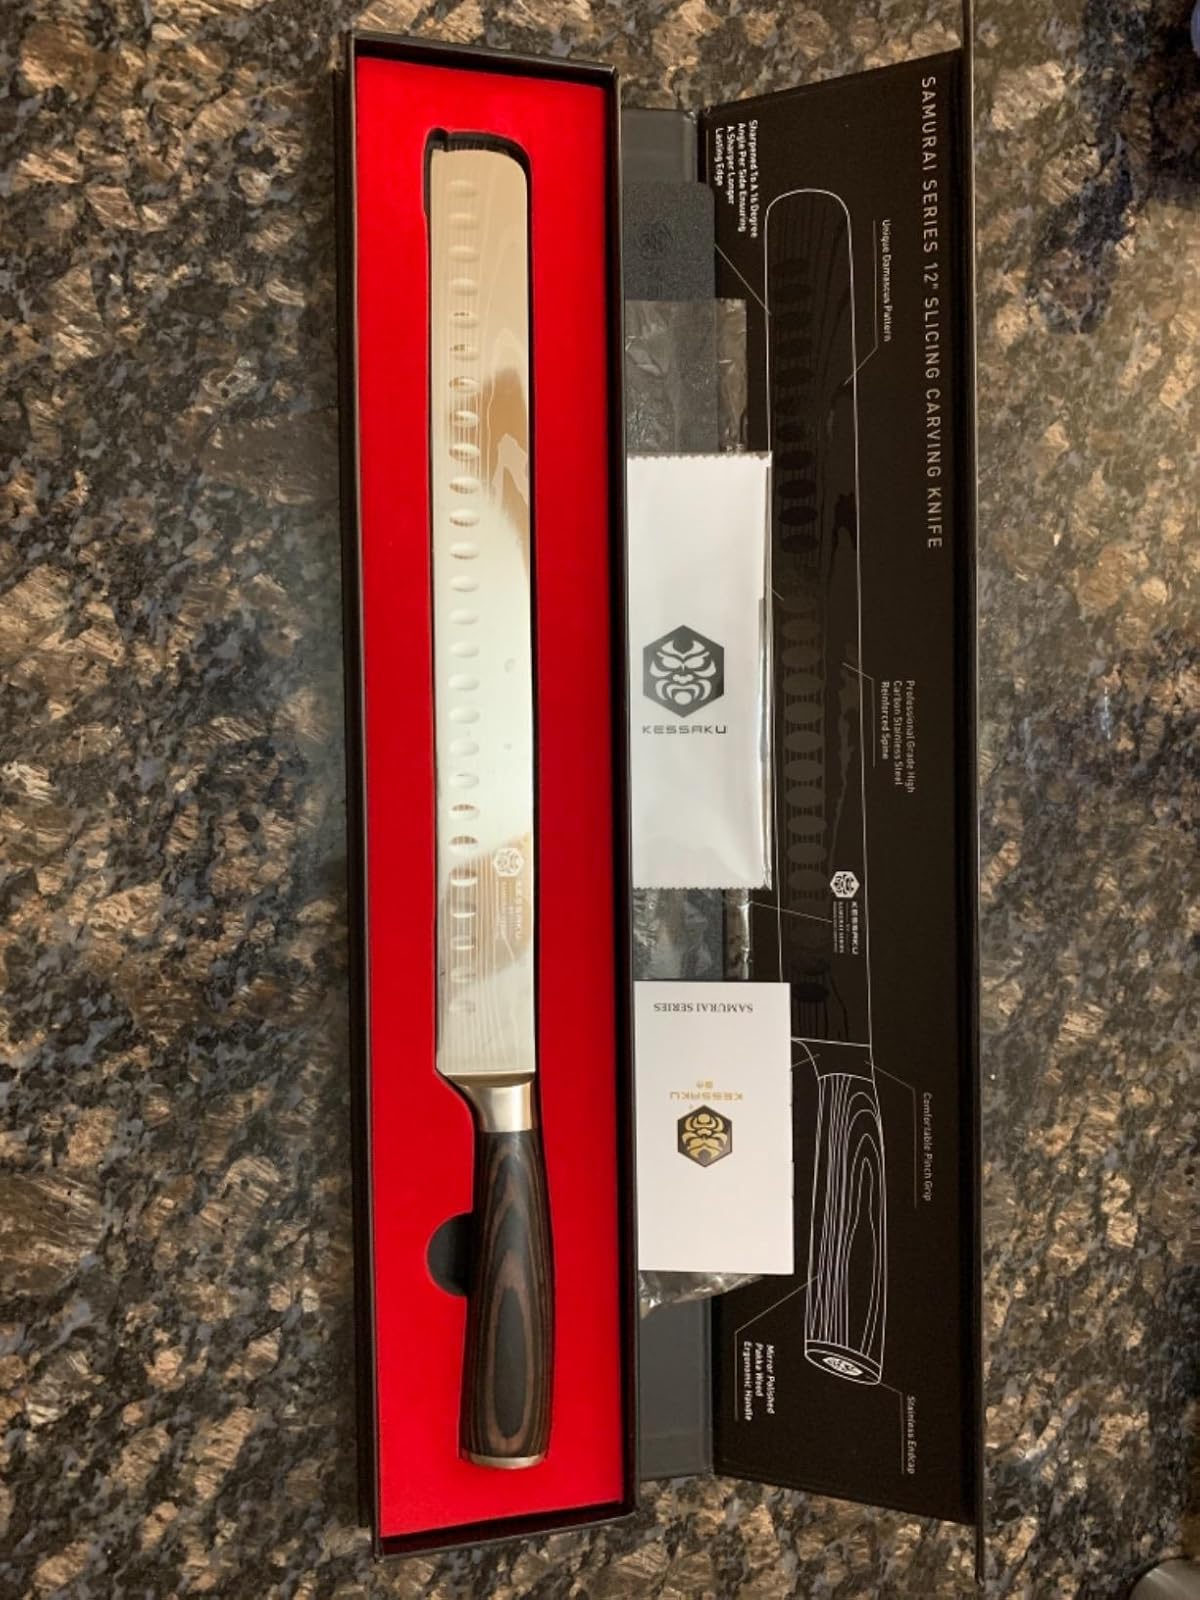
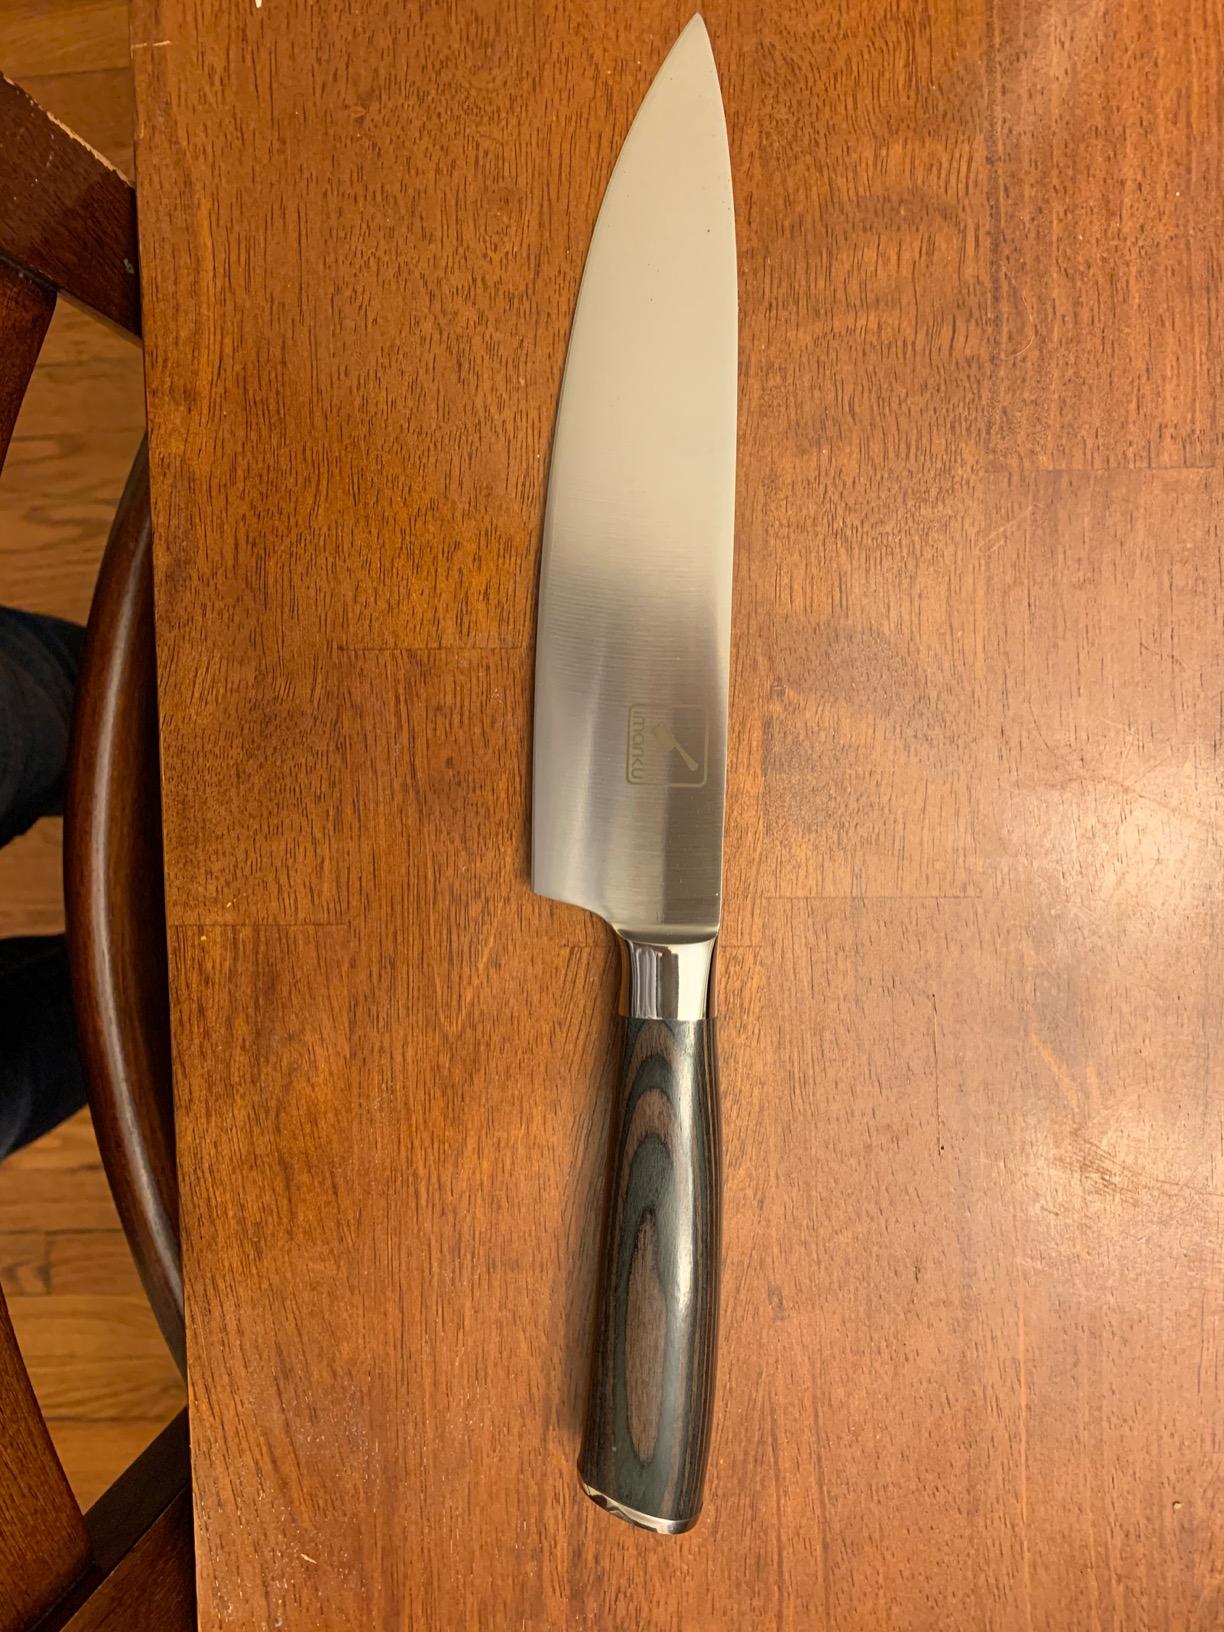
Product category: items_knife
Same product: no